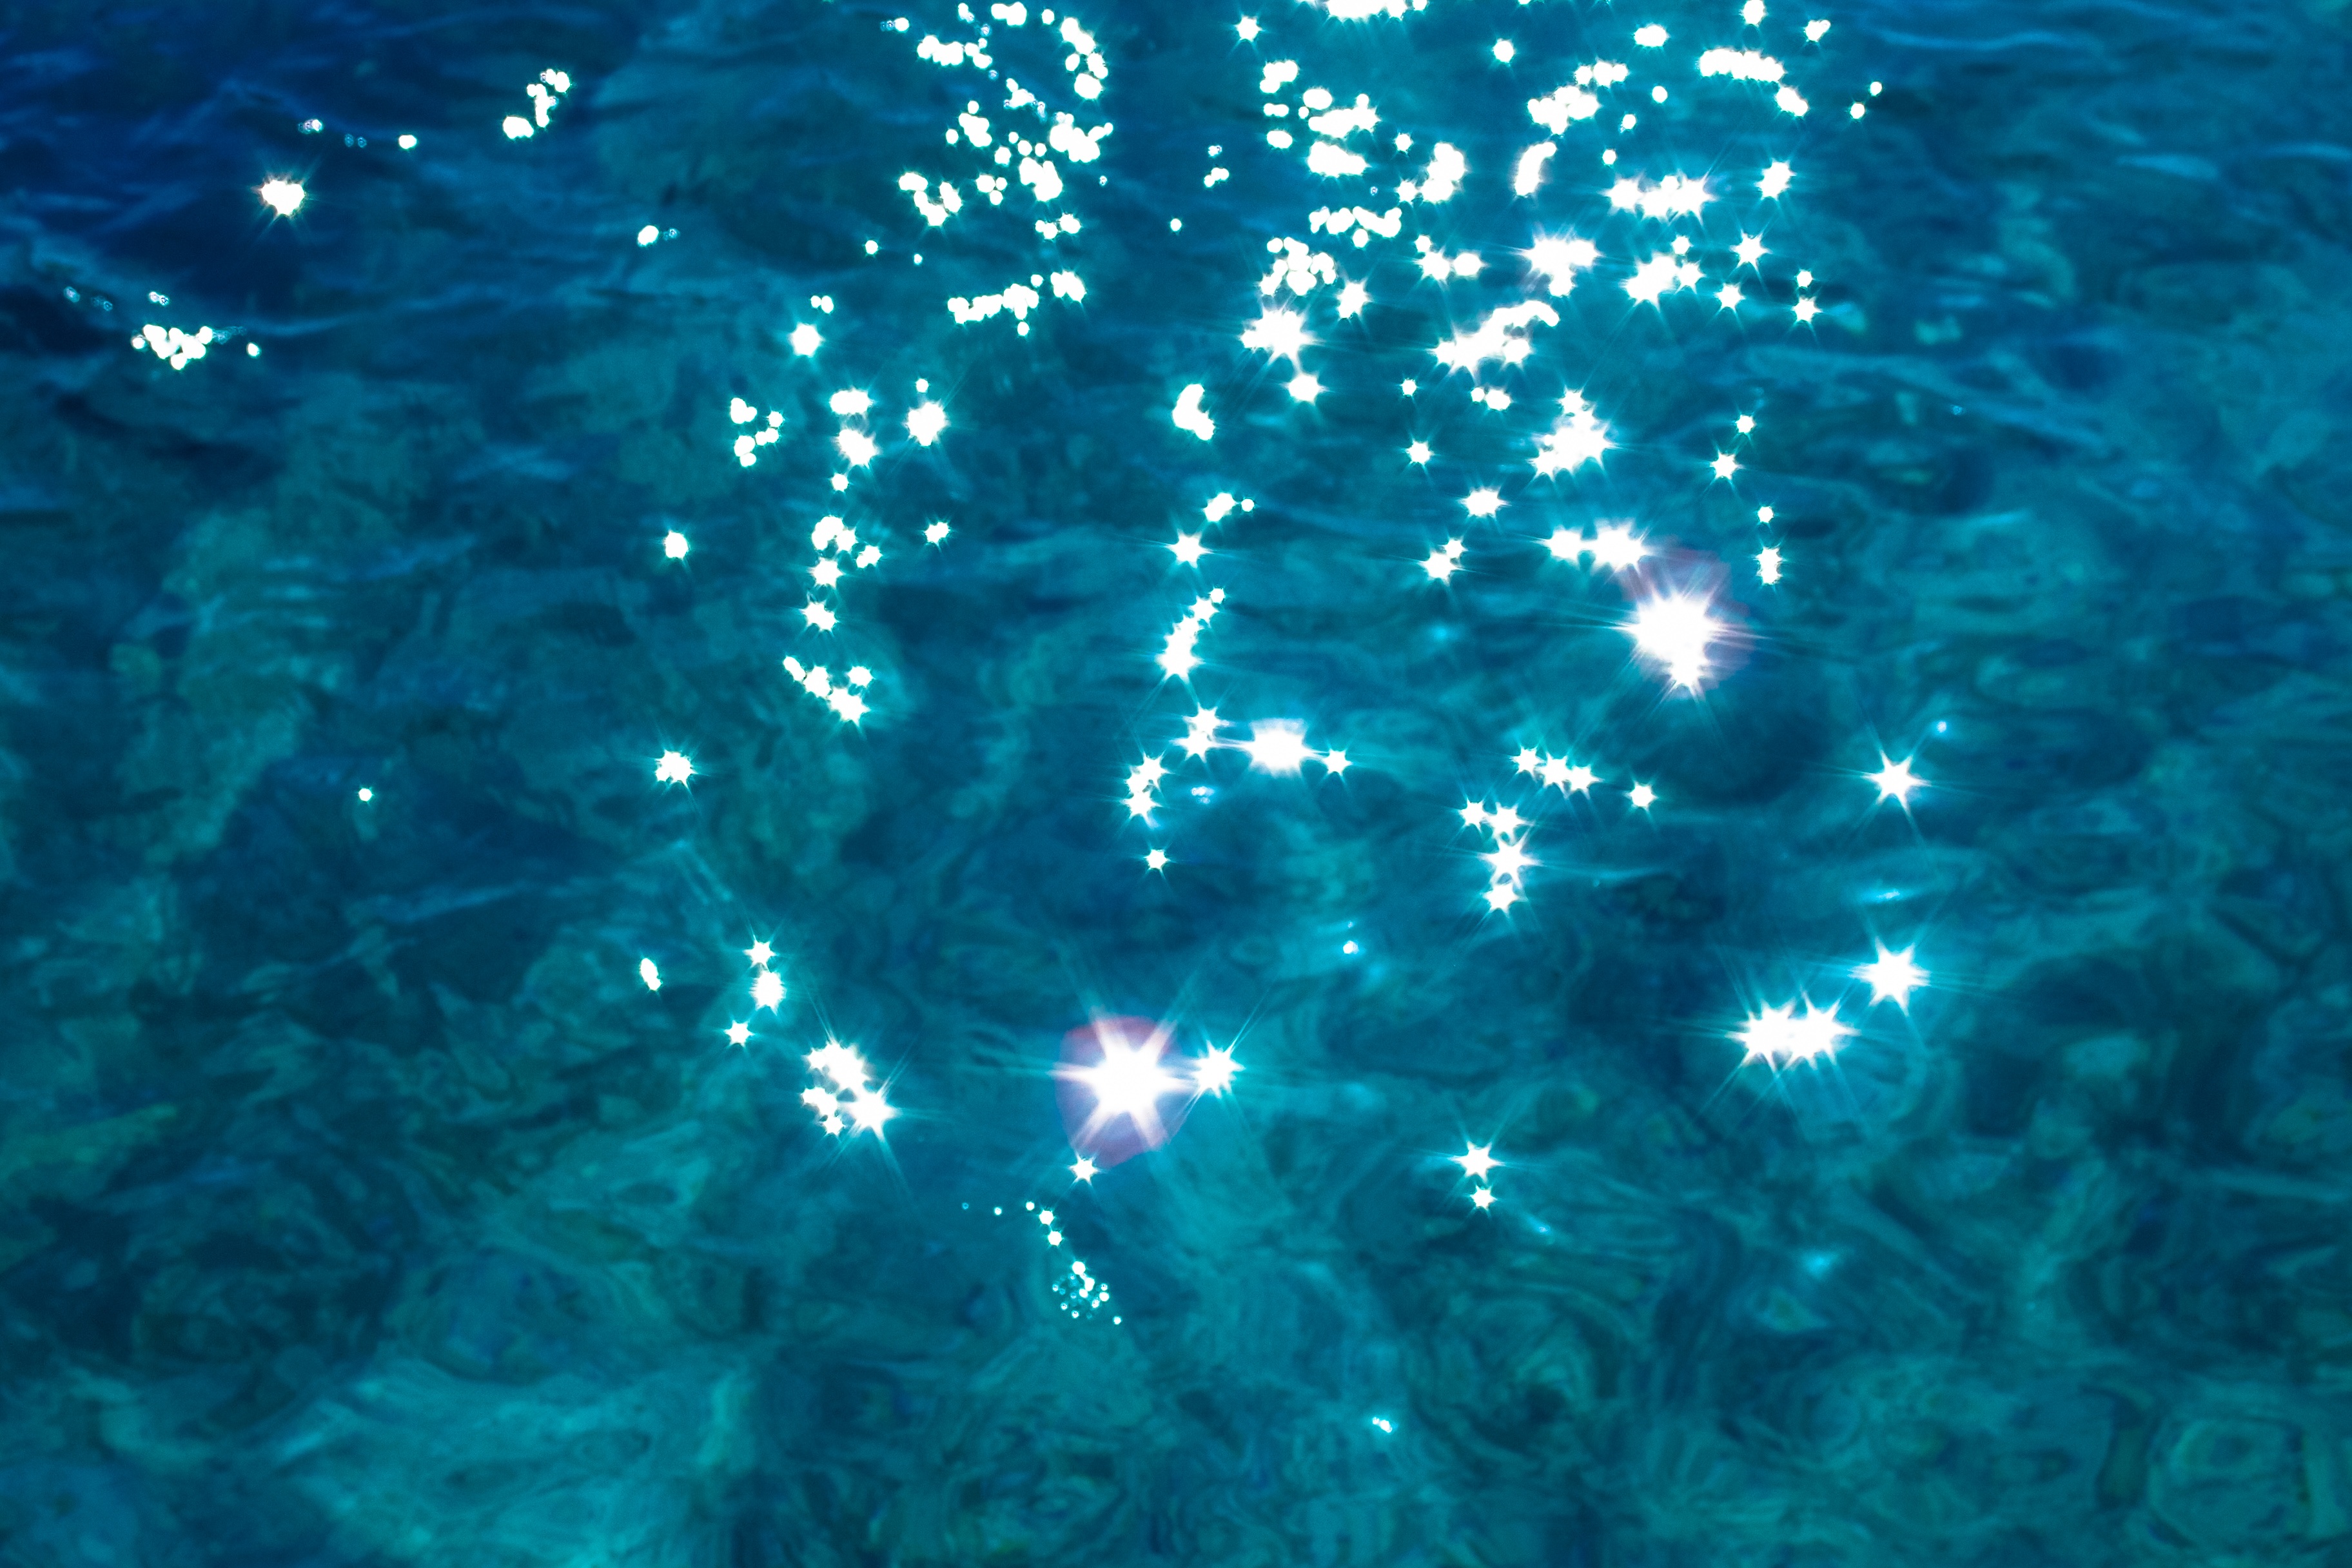
sea, water, light, sunlight, wave, underwater, reflection, biology, blue, surface, reef, lichtspiel, background image, m, background, mirroring, wave motion